Ramana Maharshi

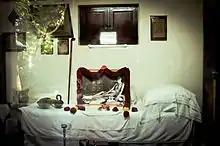
Sri Ramana Maharshi's deathbed in Ramanasramam

From 1922 until his death in 1950, Ramana Maharshi lived in Sri Ramanasramam, the ashram that developed around his mother's tomb. Ramana Maharshi often walked from Skandashram to his mother's tomb. In December 1922, he did not return to Skandashram, and settled at the base of the Hill, and Sri Ramanasramam started to develop. At first, there was only one hut at the "samadhi", but in 1924 two huts were erected - one opposite the "samadhi" and the other to the north. The so-called Old Hall was built in 1928, where Ramana Maharshi lived until 1949.